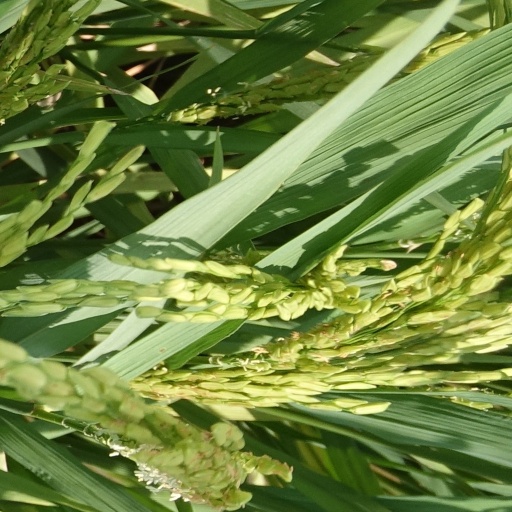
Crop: rice